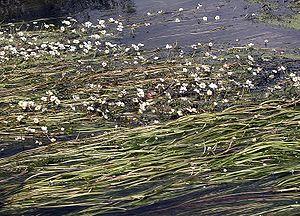
La flore du massif du Jura, région montagneuse s'étendant en France et en Suisse, est riche et diversifiée et compte plus de 2000 espèces. Elle résulte d'une grande diversité de milieux naturels engendrés par des conditions écologiques variées liées à la géomorphologie, la nature des roches et des sols, l'altitude et l'exposition, etc.